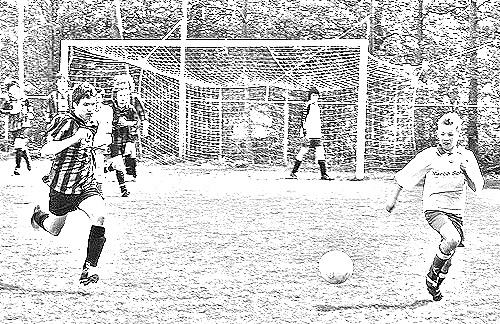
Portrait style: Sketch Portrait